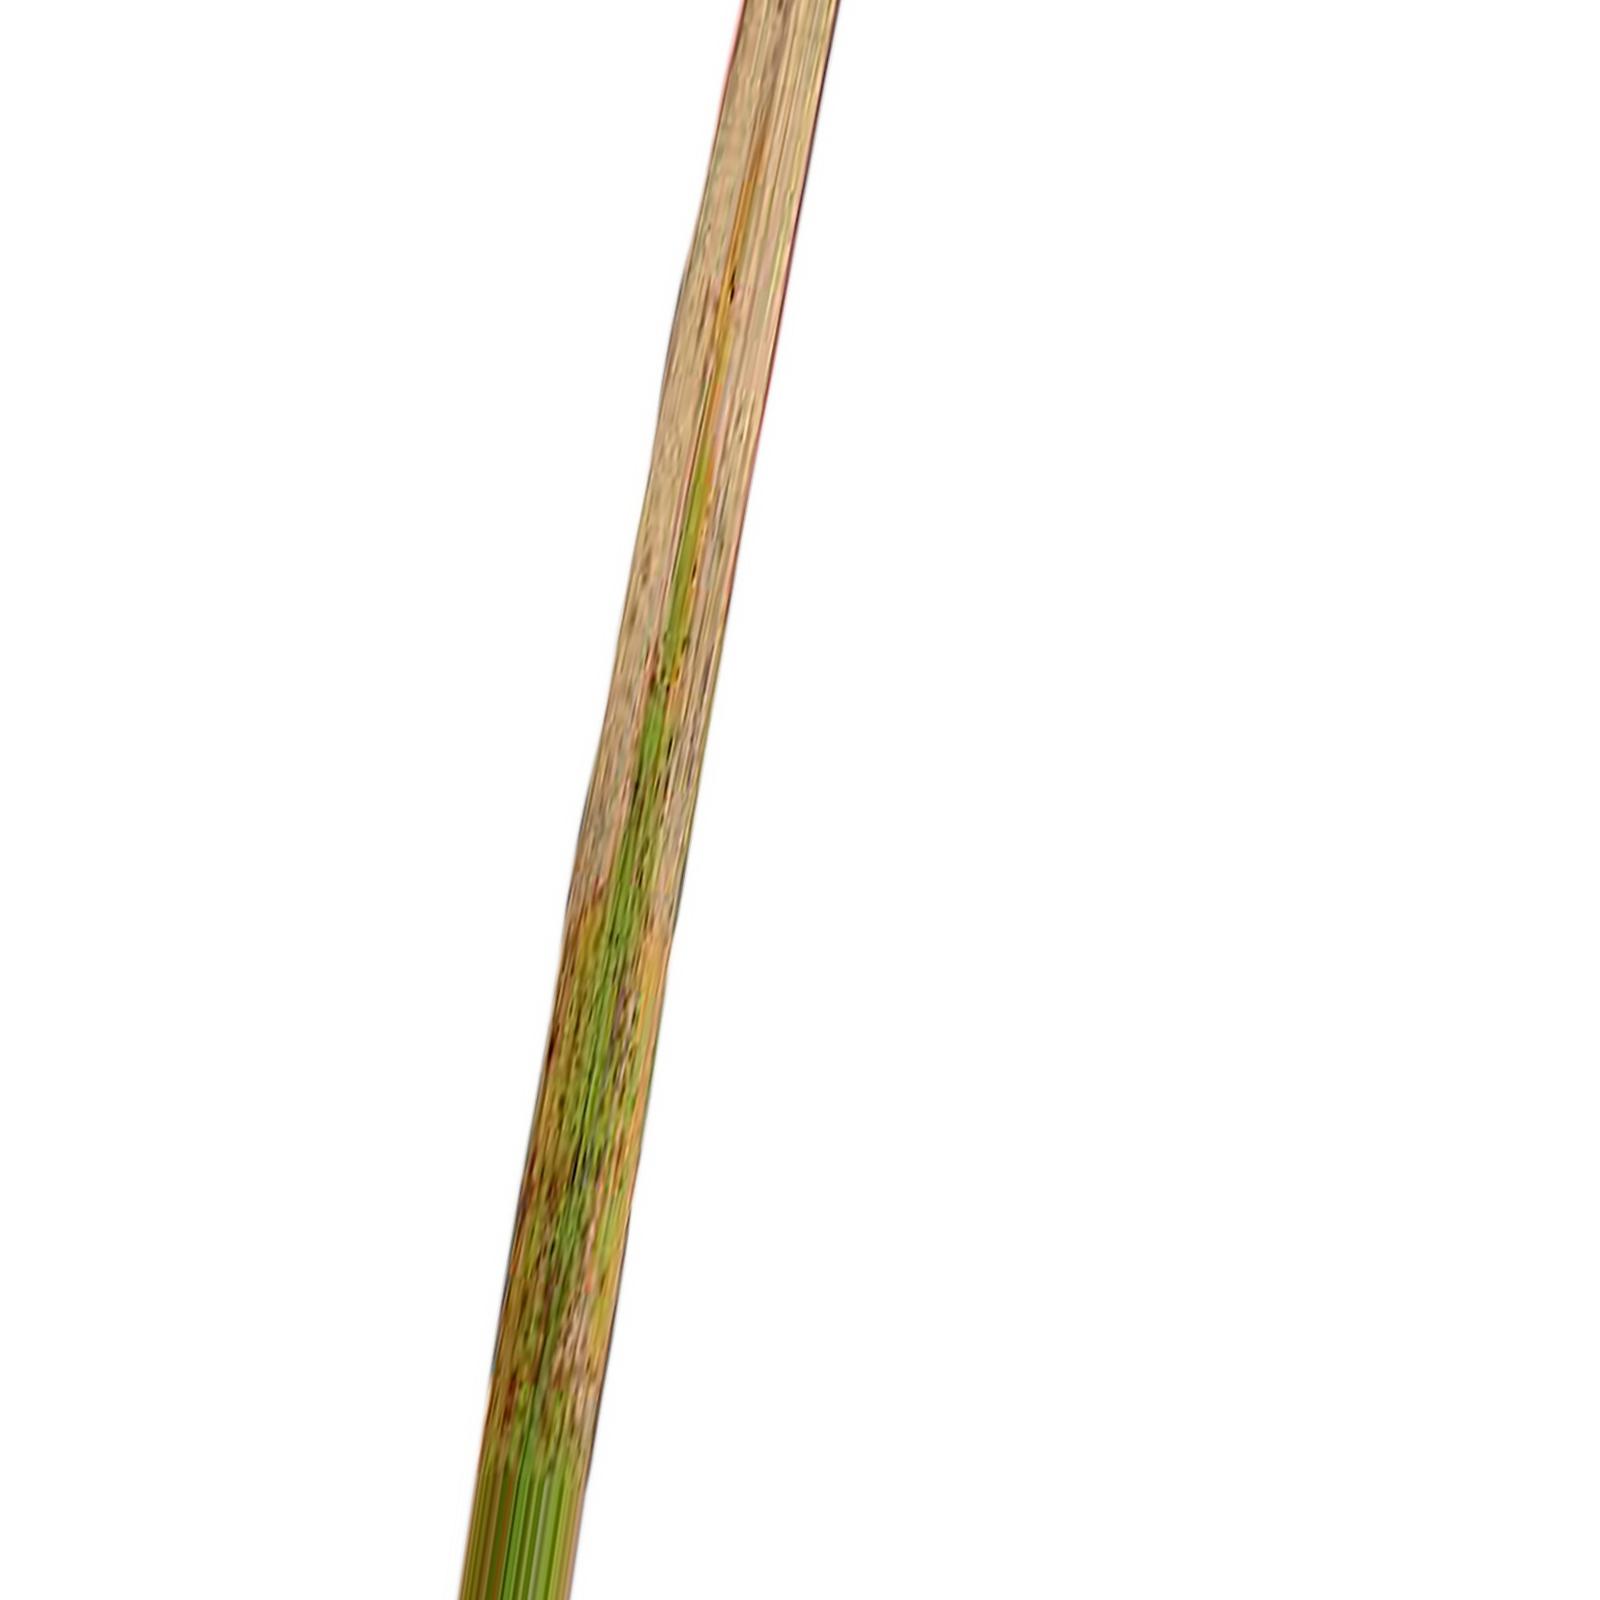
Nhãn: Bệnh Cháy lá ( Leaf scald )